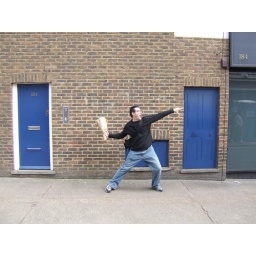
Matt imitating Banksy's art. I kinda liked the blue doors. just off Portobello road in London.